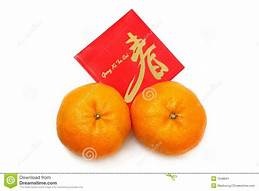
Label: mandarine